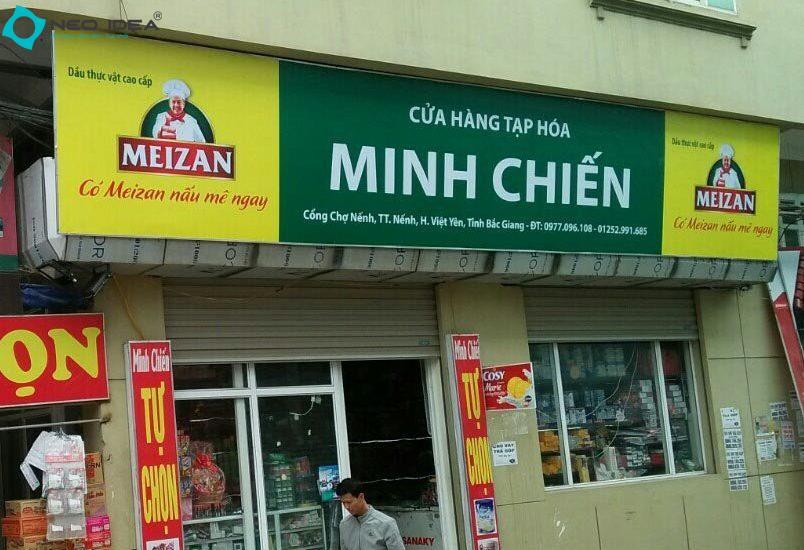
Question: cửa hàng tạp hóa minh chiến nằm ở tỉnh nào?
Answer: tỉnh bắc giang